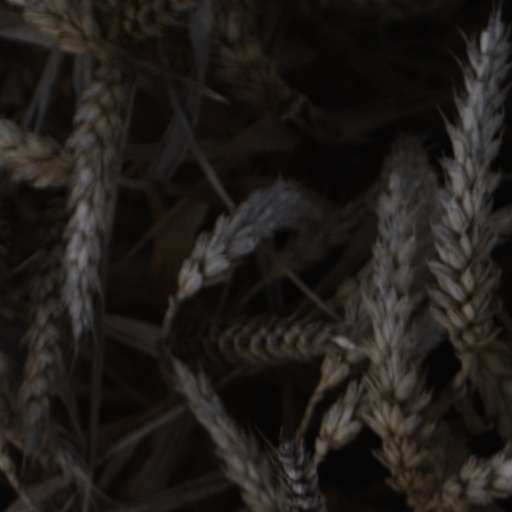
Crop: wheat